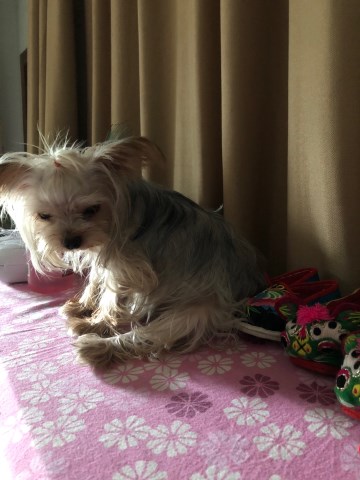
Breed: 340-n000120-Yorkshire_terrier